Harriet Jacobs

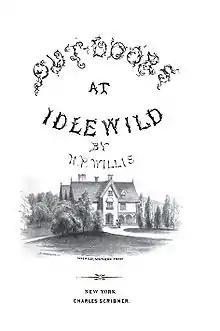
Title page of Willis's book "Out-doors at Idlewild" (1855), presenting a southern view of the residence

In 1843 Jacobs heard that Norcom was on his way to New York to force her back into slavery, which was legal for him to do everywhere inside the United States. She asked Mary Willis for a leave of two weeks and went to her brother John in Boston. John Jacobs, in his capacity as personal servant, had accompanied his owner Sawyer on his marriage trip through the North in 1838. He had gained his freedom by leaving his master in New York. After that he had gone whaling and had been absent for more than three years. From Boston, Harriet Jacobs wrote to her grandmother asking her to send Joseph there, so that he could live there with his uncle John. After Joseph's arrival, she returned to her work as Imogen Willis's nanny.